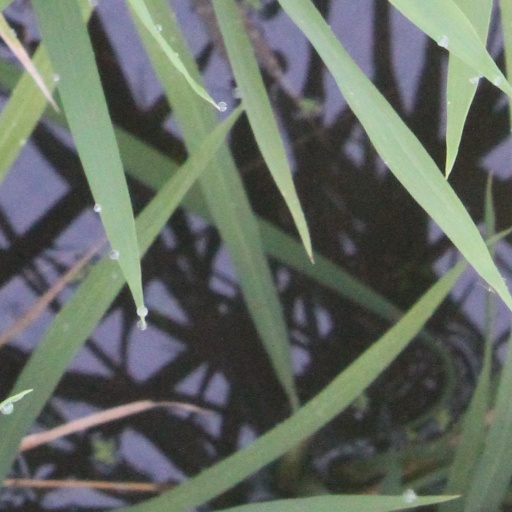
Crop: rice